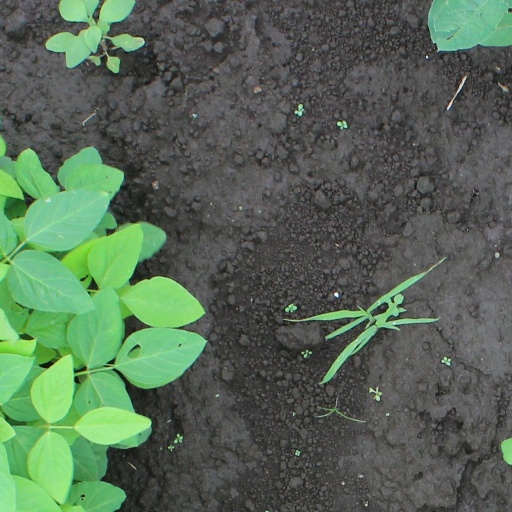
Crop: soybean